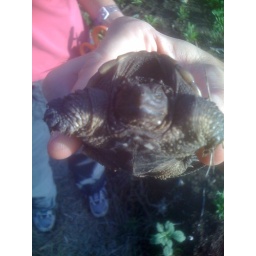
turtle in the flower garden